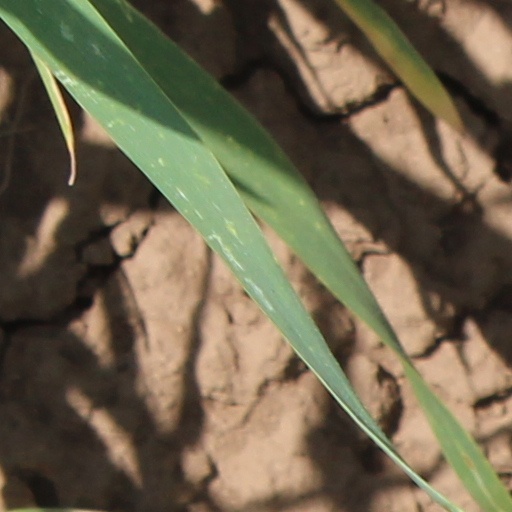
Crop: wheat